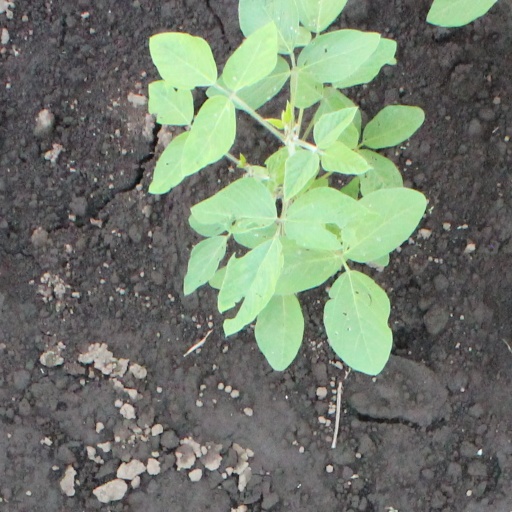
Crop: soybean